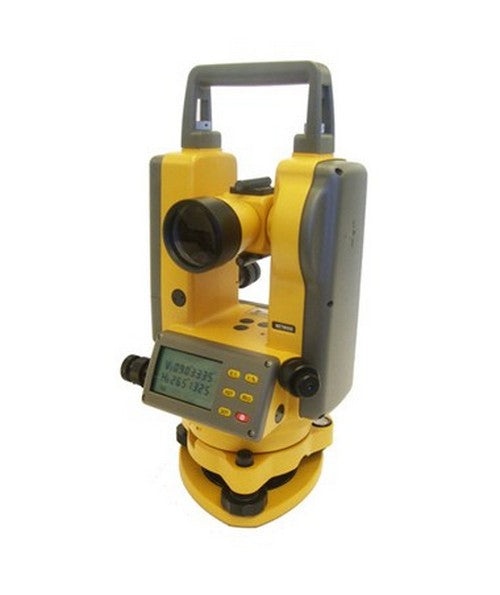
NWI NETH503 5" Digital Transit-Theodolite (5 Second Accuracy)
Highlights Angular accuracy of 5-sec Magnification up to 30x Advanced glass encoder Reticle illumination Dual LCD display Battery life up to 40 hours With a five-second angular accuracy, the Northwest Instrument 5" Digital Transit-Theodolite (5 Second Accuracy) is capable of precisely measuring angles in horizontal and vertical planes. For a more accurate measuring experience, it features a four-second resolving power and an advanced glass encoder. Plus, this survey tool's telescope gives a 30x magnification. This Northwest survey tool uses an optical plummet and has an aperture of 1.8 inches that ensures the most precise and reliable measurements. It has an integrated tilt sensor that monitors shifting and errors in vertical angles. Also, the reticle illumination allows working under low light conditions. In addition, data transfer is easier with the RS232C serial port. Using four alkaline batteries, this instrument operates up to 40 hours with continuous use. It also has a Dual LCD display for quick and easy digital readout of both horizontal and vertical angles. In addition, it backed-up with a one-year manufacturer's warranty
Brand: NWI
Category: Hardware > Tools > Measuring Tools & Sensors > Theodolites